Amore Bekker

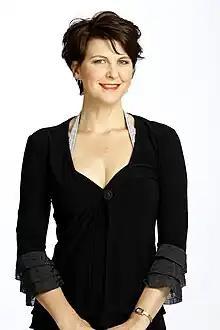

Hetta Amor “Amore” Bekker (born 11 February 1965) is a South African radio personality, author, MC and columnist. She was the host of "Tjailatyd", an Afrikaans radio show broadcast by Radio Sonder Grense (RSG), the Afrikaans language Radio Service of the SABC. As an author, Bekker published her first cookbook ("Tjailaresepte") in June 2010. As of July 2010 she also writes a column for the Afrikaans-language women's magazine "Finesse".